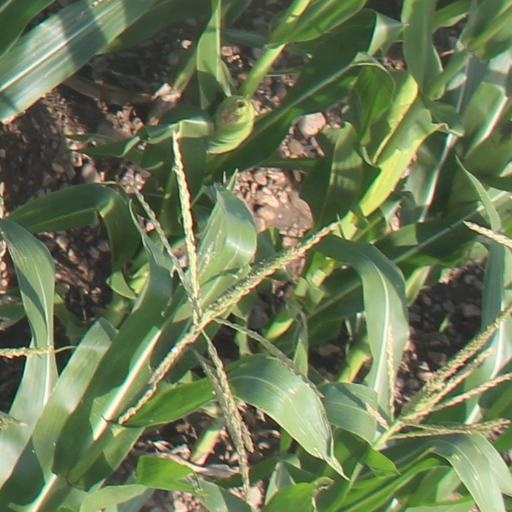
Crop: maize; corn